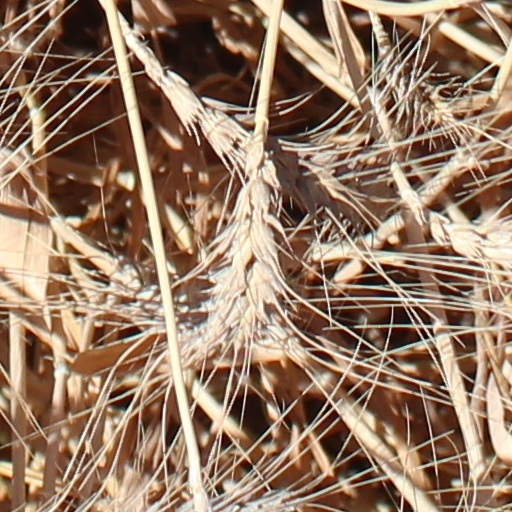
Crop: wheat